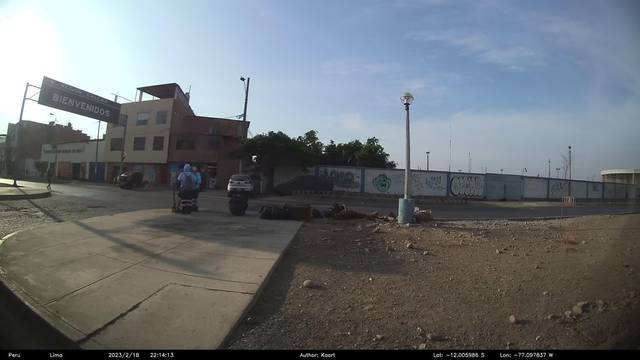
Region: Peru
Coordinates: -12.006, -77.098